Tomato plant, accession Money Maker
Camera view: horizontal (90 deg, fisheye); turntable rotation: 330 degrees
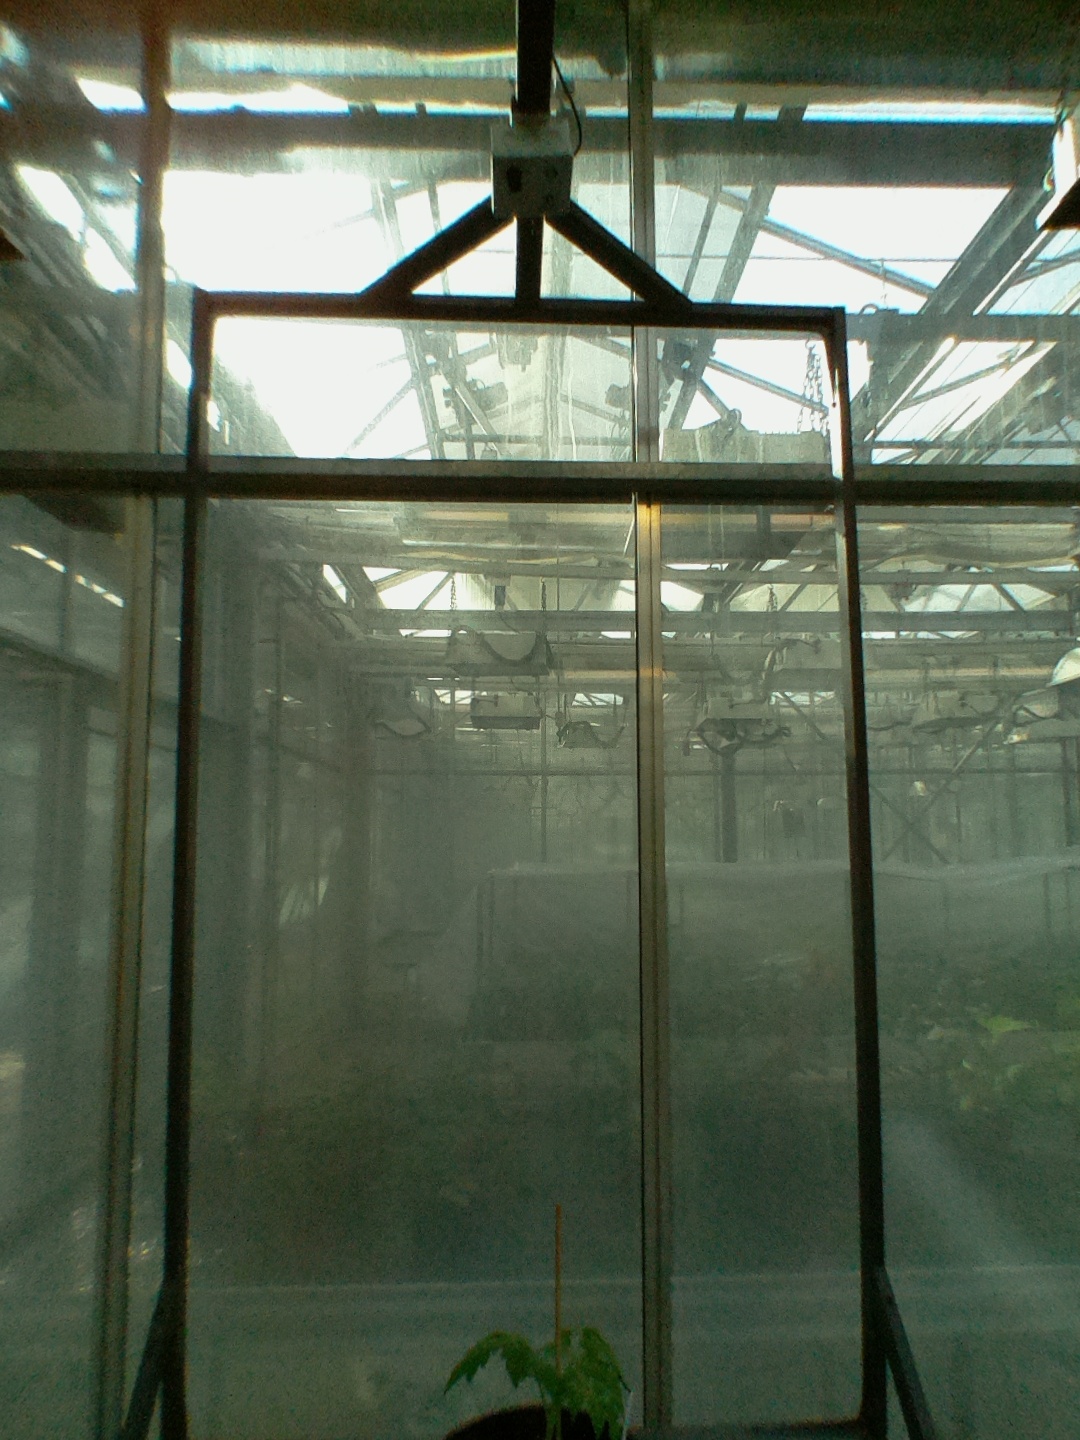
BBCH growth stage 13: 6 of true leaves visible